Paul E. Stein

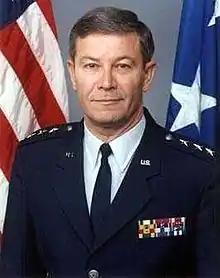
Lieutenant General Paul E. Stein

Lieutenant General Paul Eugene Stein (August 30, 1944 – January 10, 2002) was the thirteenth Superintendent of the United States Air Force Academy.